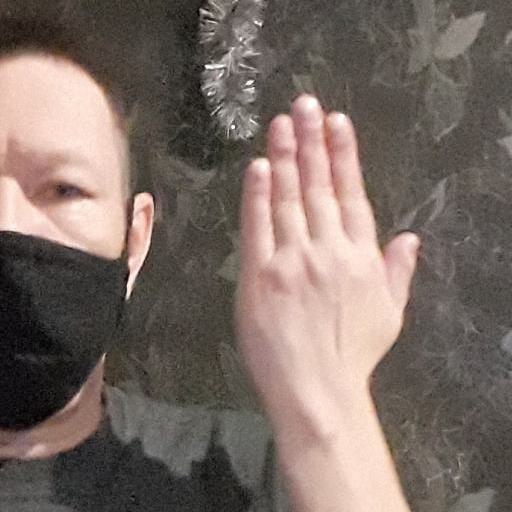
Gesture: stop_inverted